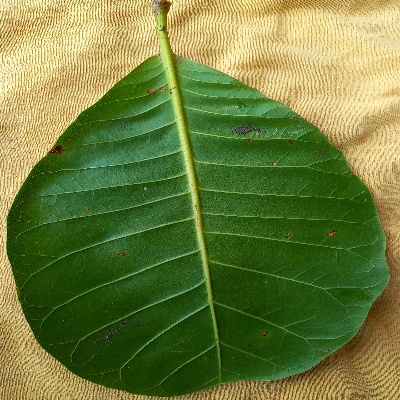
Crop: Cashew
Condition: anthracnose